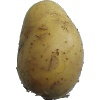
Label: white_potato